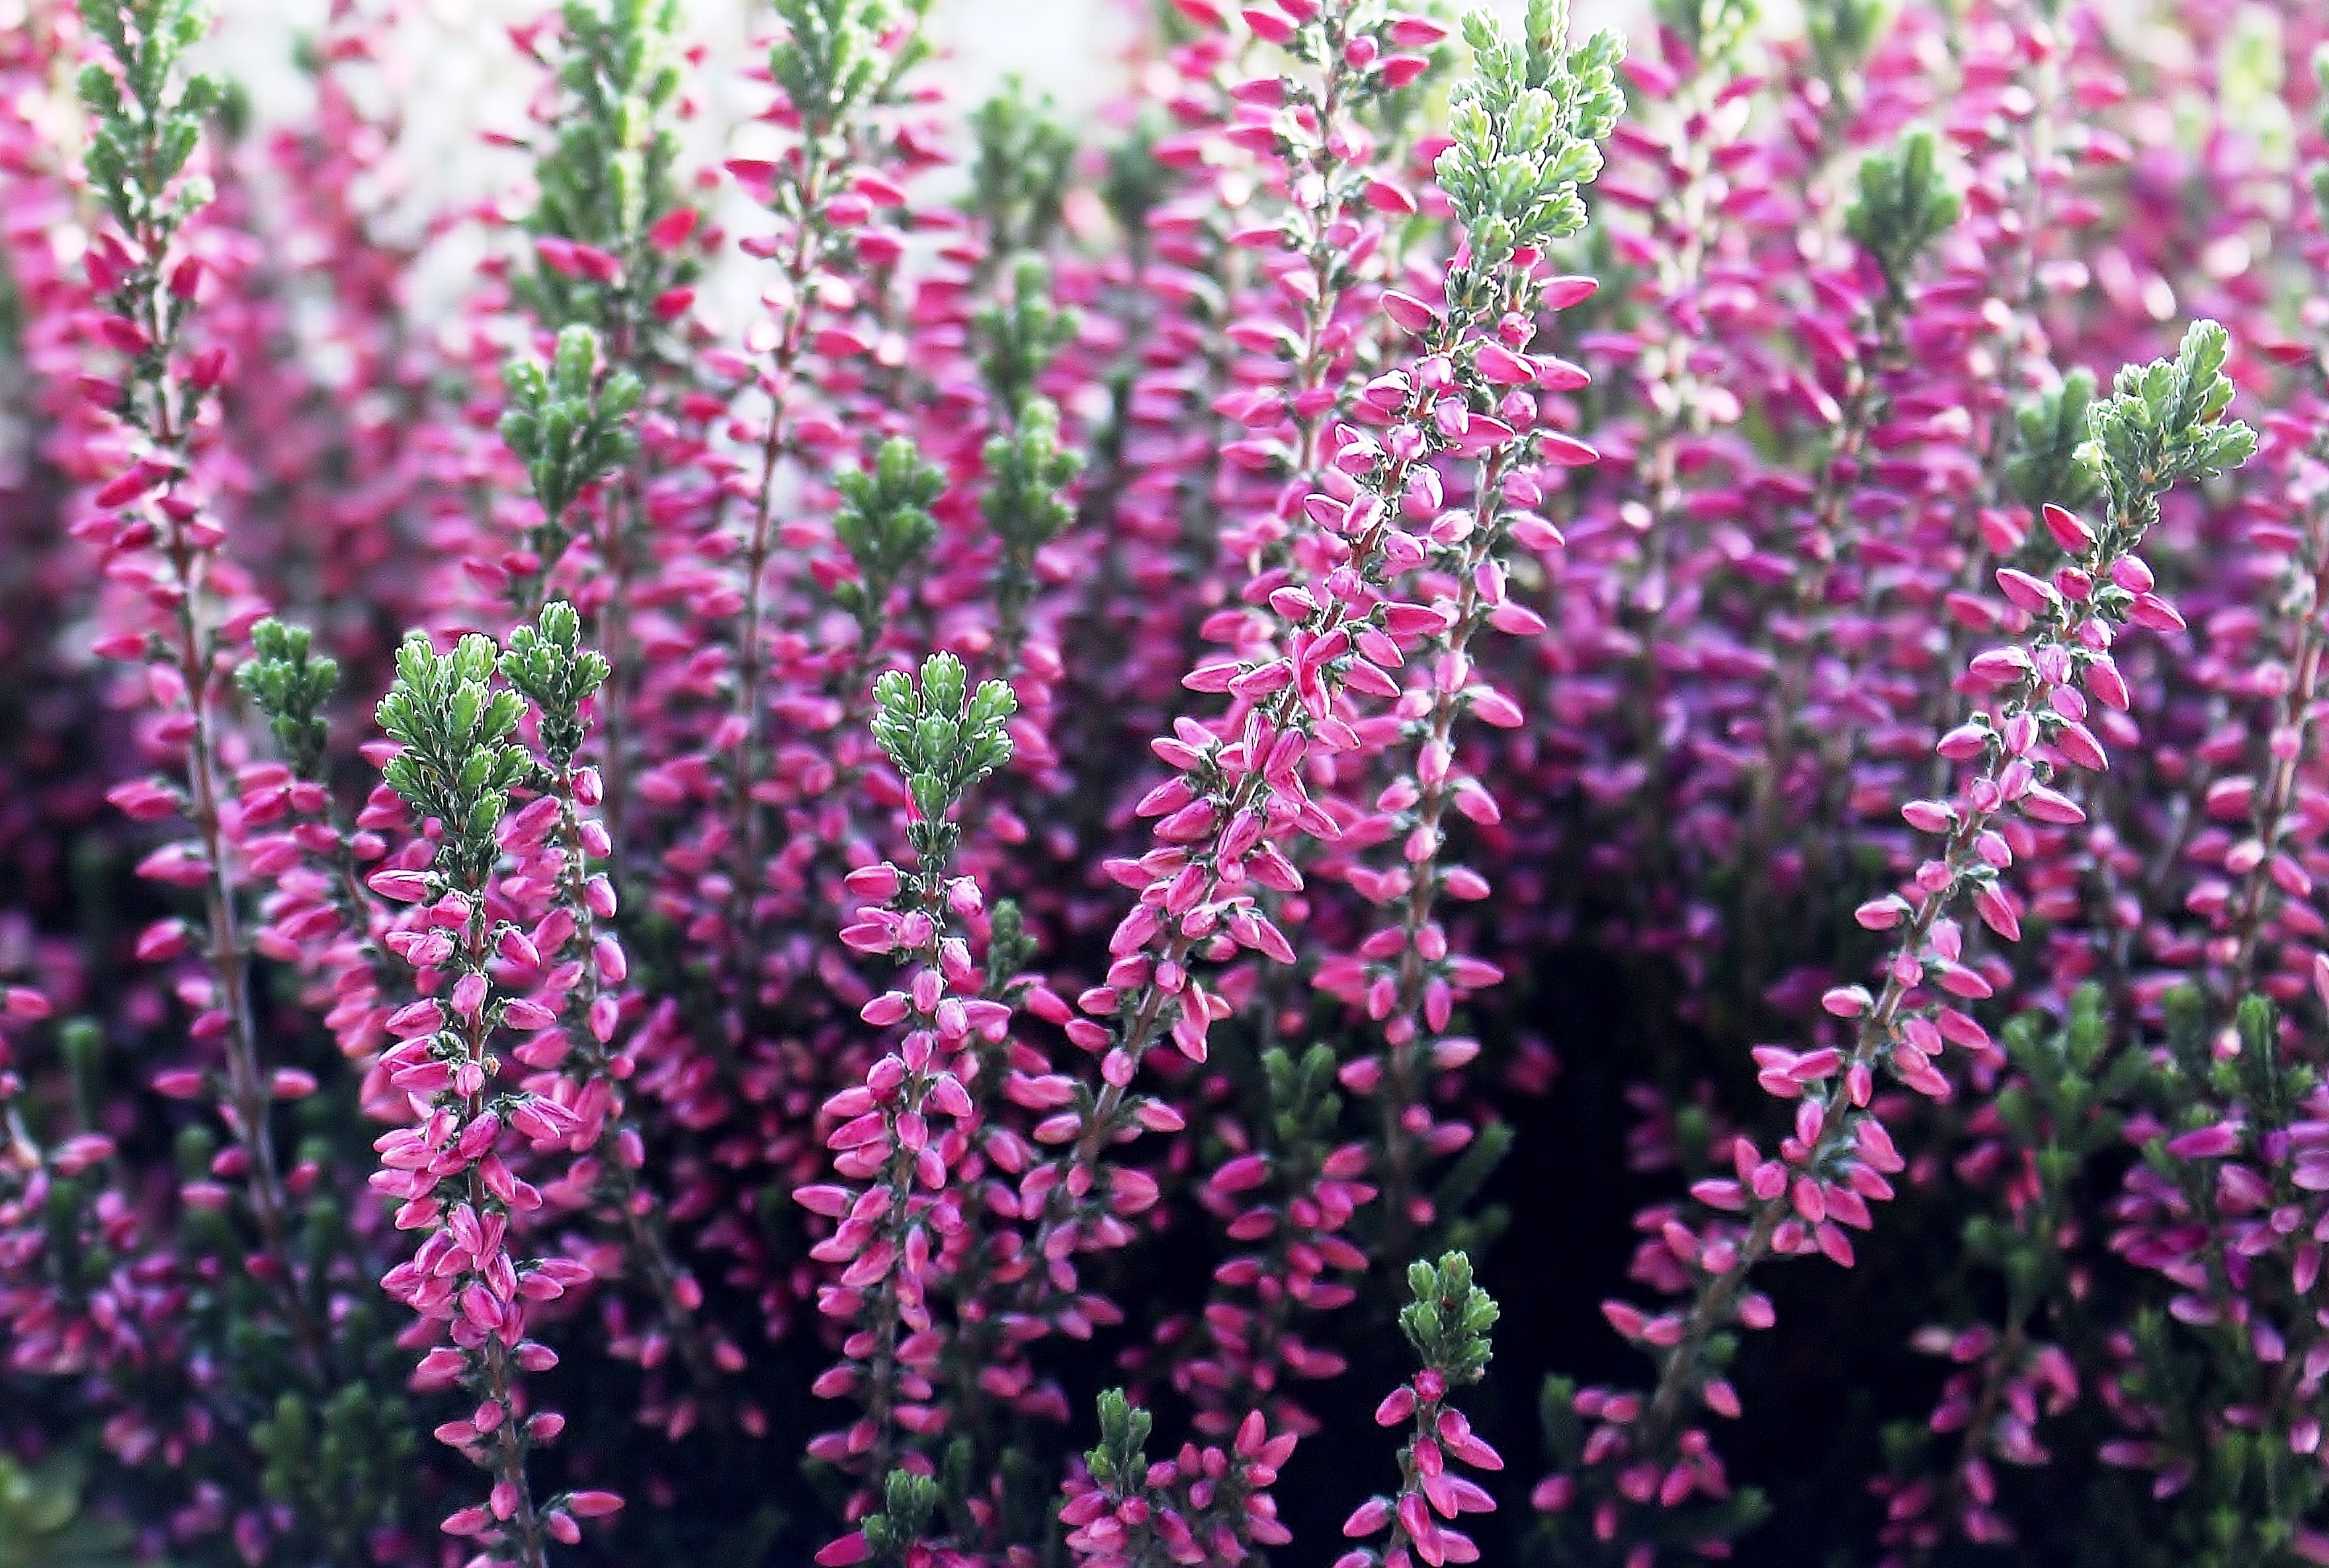
plant, flower, herb, autumn, botany, garden, pink, flora, wildflower, flowers, shrub, heather, erika, flowering plant, annual plant, land plant, english lavender, hyssopus